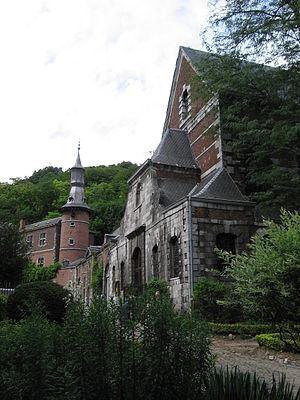
Eglise et colombier de l'ancienne abbaye augustinienne de Flône, Amay, Belgique
L'ancienne abbaye de Flône était un monastère de chanoines augustins situé à Amay, en Belgique, sur les bords de la Meuse, au milieu d'une épaisse végétation enserrée entre les montagnes. Ce monastère, fondé au début du XIᵉ siècle, s'est développé rapidement grâce aux bienfaits et aux donations de différents comtes. Les chanoines y ont déployé une activité industrielle et agricole remarquable.
Cet article présente la liste des abbayes en Belgique, et reprend, pour chaque abbaye passée ou actuelle, sur le territoire de la Belgique, sa localisation précise, la date et les circonstances de sa fondation, son ordre religieux de rattachement et la situation actuelle de l'abbaye.
La liste des monastères en Belgique a pour but de recenser, sur le territoire de la Belgique, tous les monastères, c'est-à-dire ceux qui correspondent à des chartreuses, des abbayes ou des prieurés, mais aussi ceux qui le sont au sens strict. Il est précisé à chaque fois :